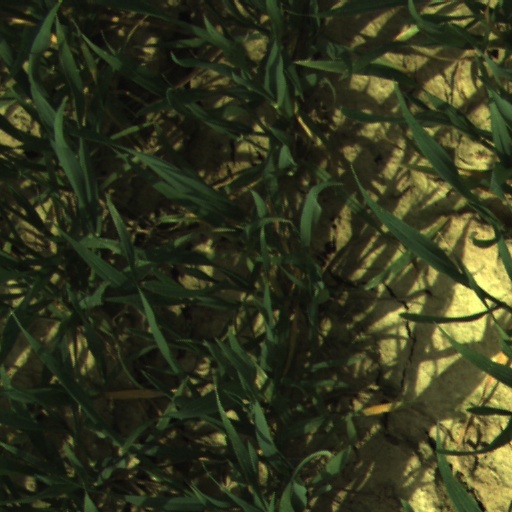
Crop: wheat